Liam Feeney

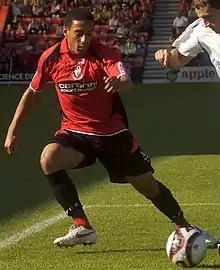
Feeney playing for AFC Bournemouth in 2009

Liam Michael Feeney-Howard (born 21 January 1987) is an English former footballer who played as a midfielder.